Greenbanks Hollow Covered Bridge

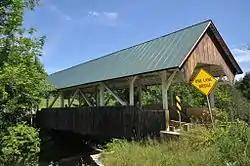

The Greenbanks Hollow Covered Bridge is a historic covered bridge built in 1886, carrying Greenbanks Hollow Road across Joes Brook in southern Danville, Vermont. It is the only surviving 19th-century covered bridge in the town. It was listed on the National Register of Historic Places in 1974.